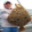
Label: flatfish